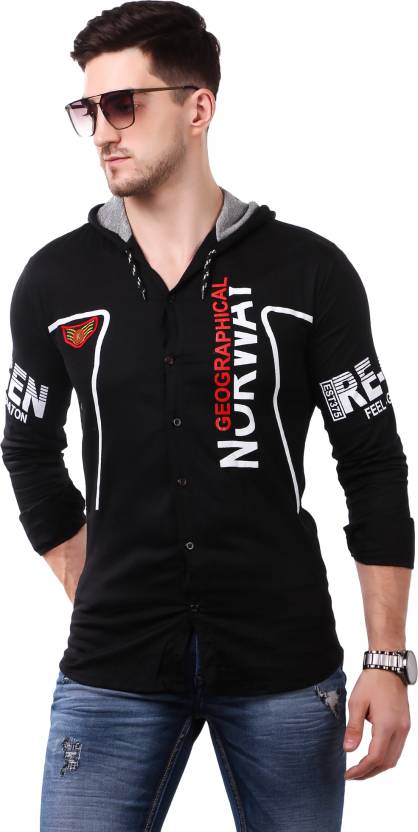
Product: Men Slim Fit Graphic Print Ribbed Collar Casual Shirt
Price: ₹388
Colors: Black
Pattern: Graphic Print
Description: Latest Designer Shirt with comfortable And Soft Fabric, Shirt Design Formal And Casual To Daily Wear.